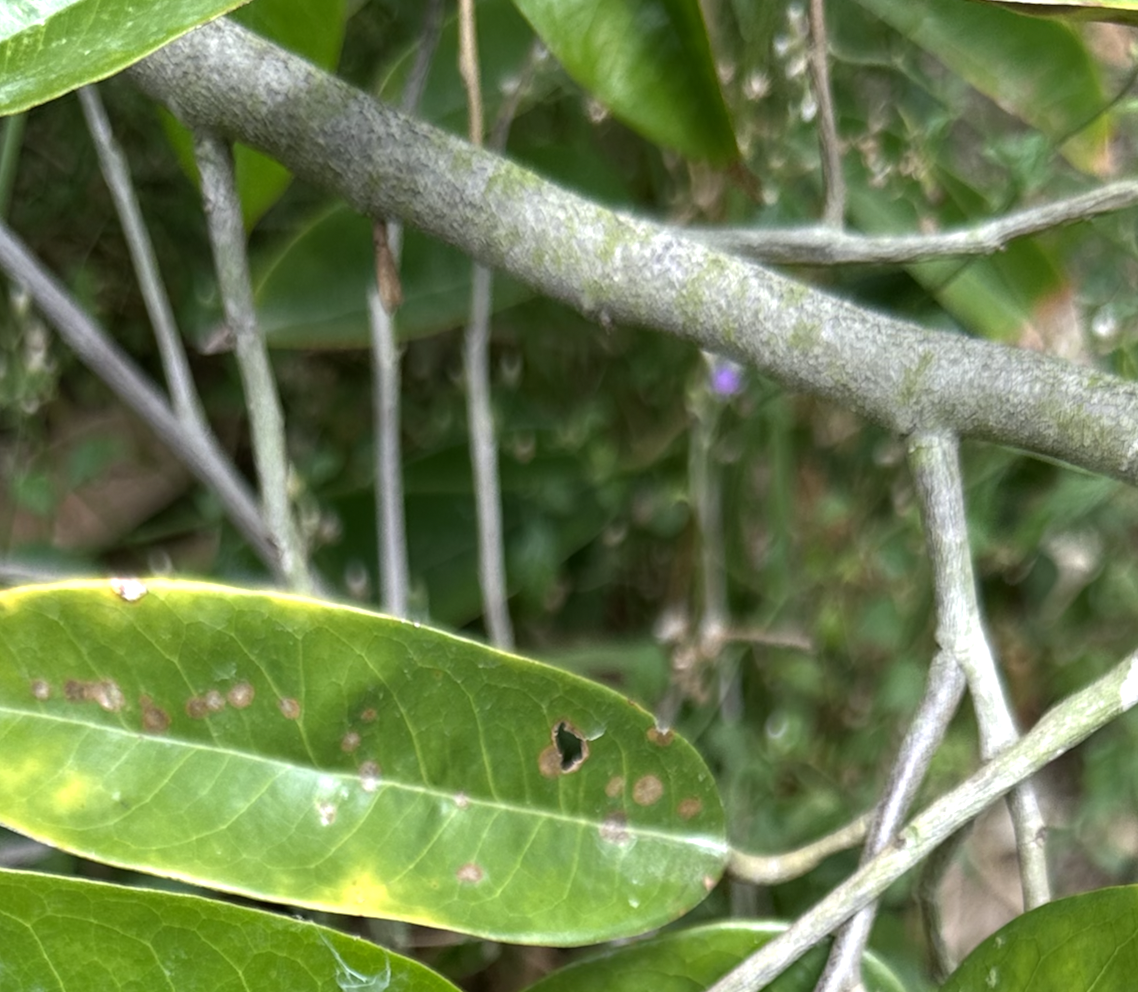
Label: pink_disease